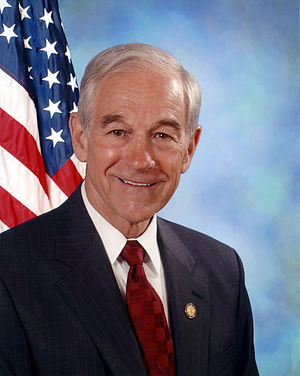
Ron Paul
"Ronald ""Ron"" Ernest Paul er en amerikansk politiker.